Hugh Freeze

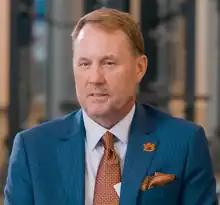
Freeze as Auburn head coach

Danny Hugh Freeze Jr. (born September 27, 1969) is an American college football coach. Since 2023, he has served as the head coach for Auburn University.